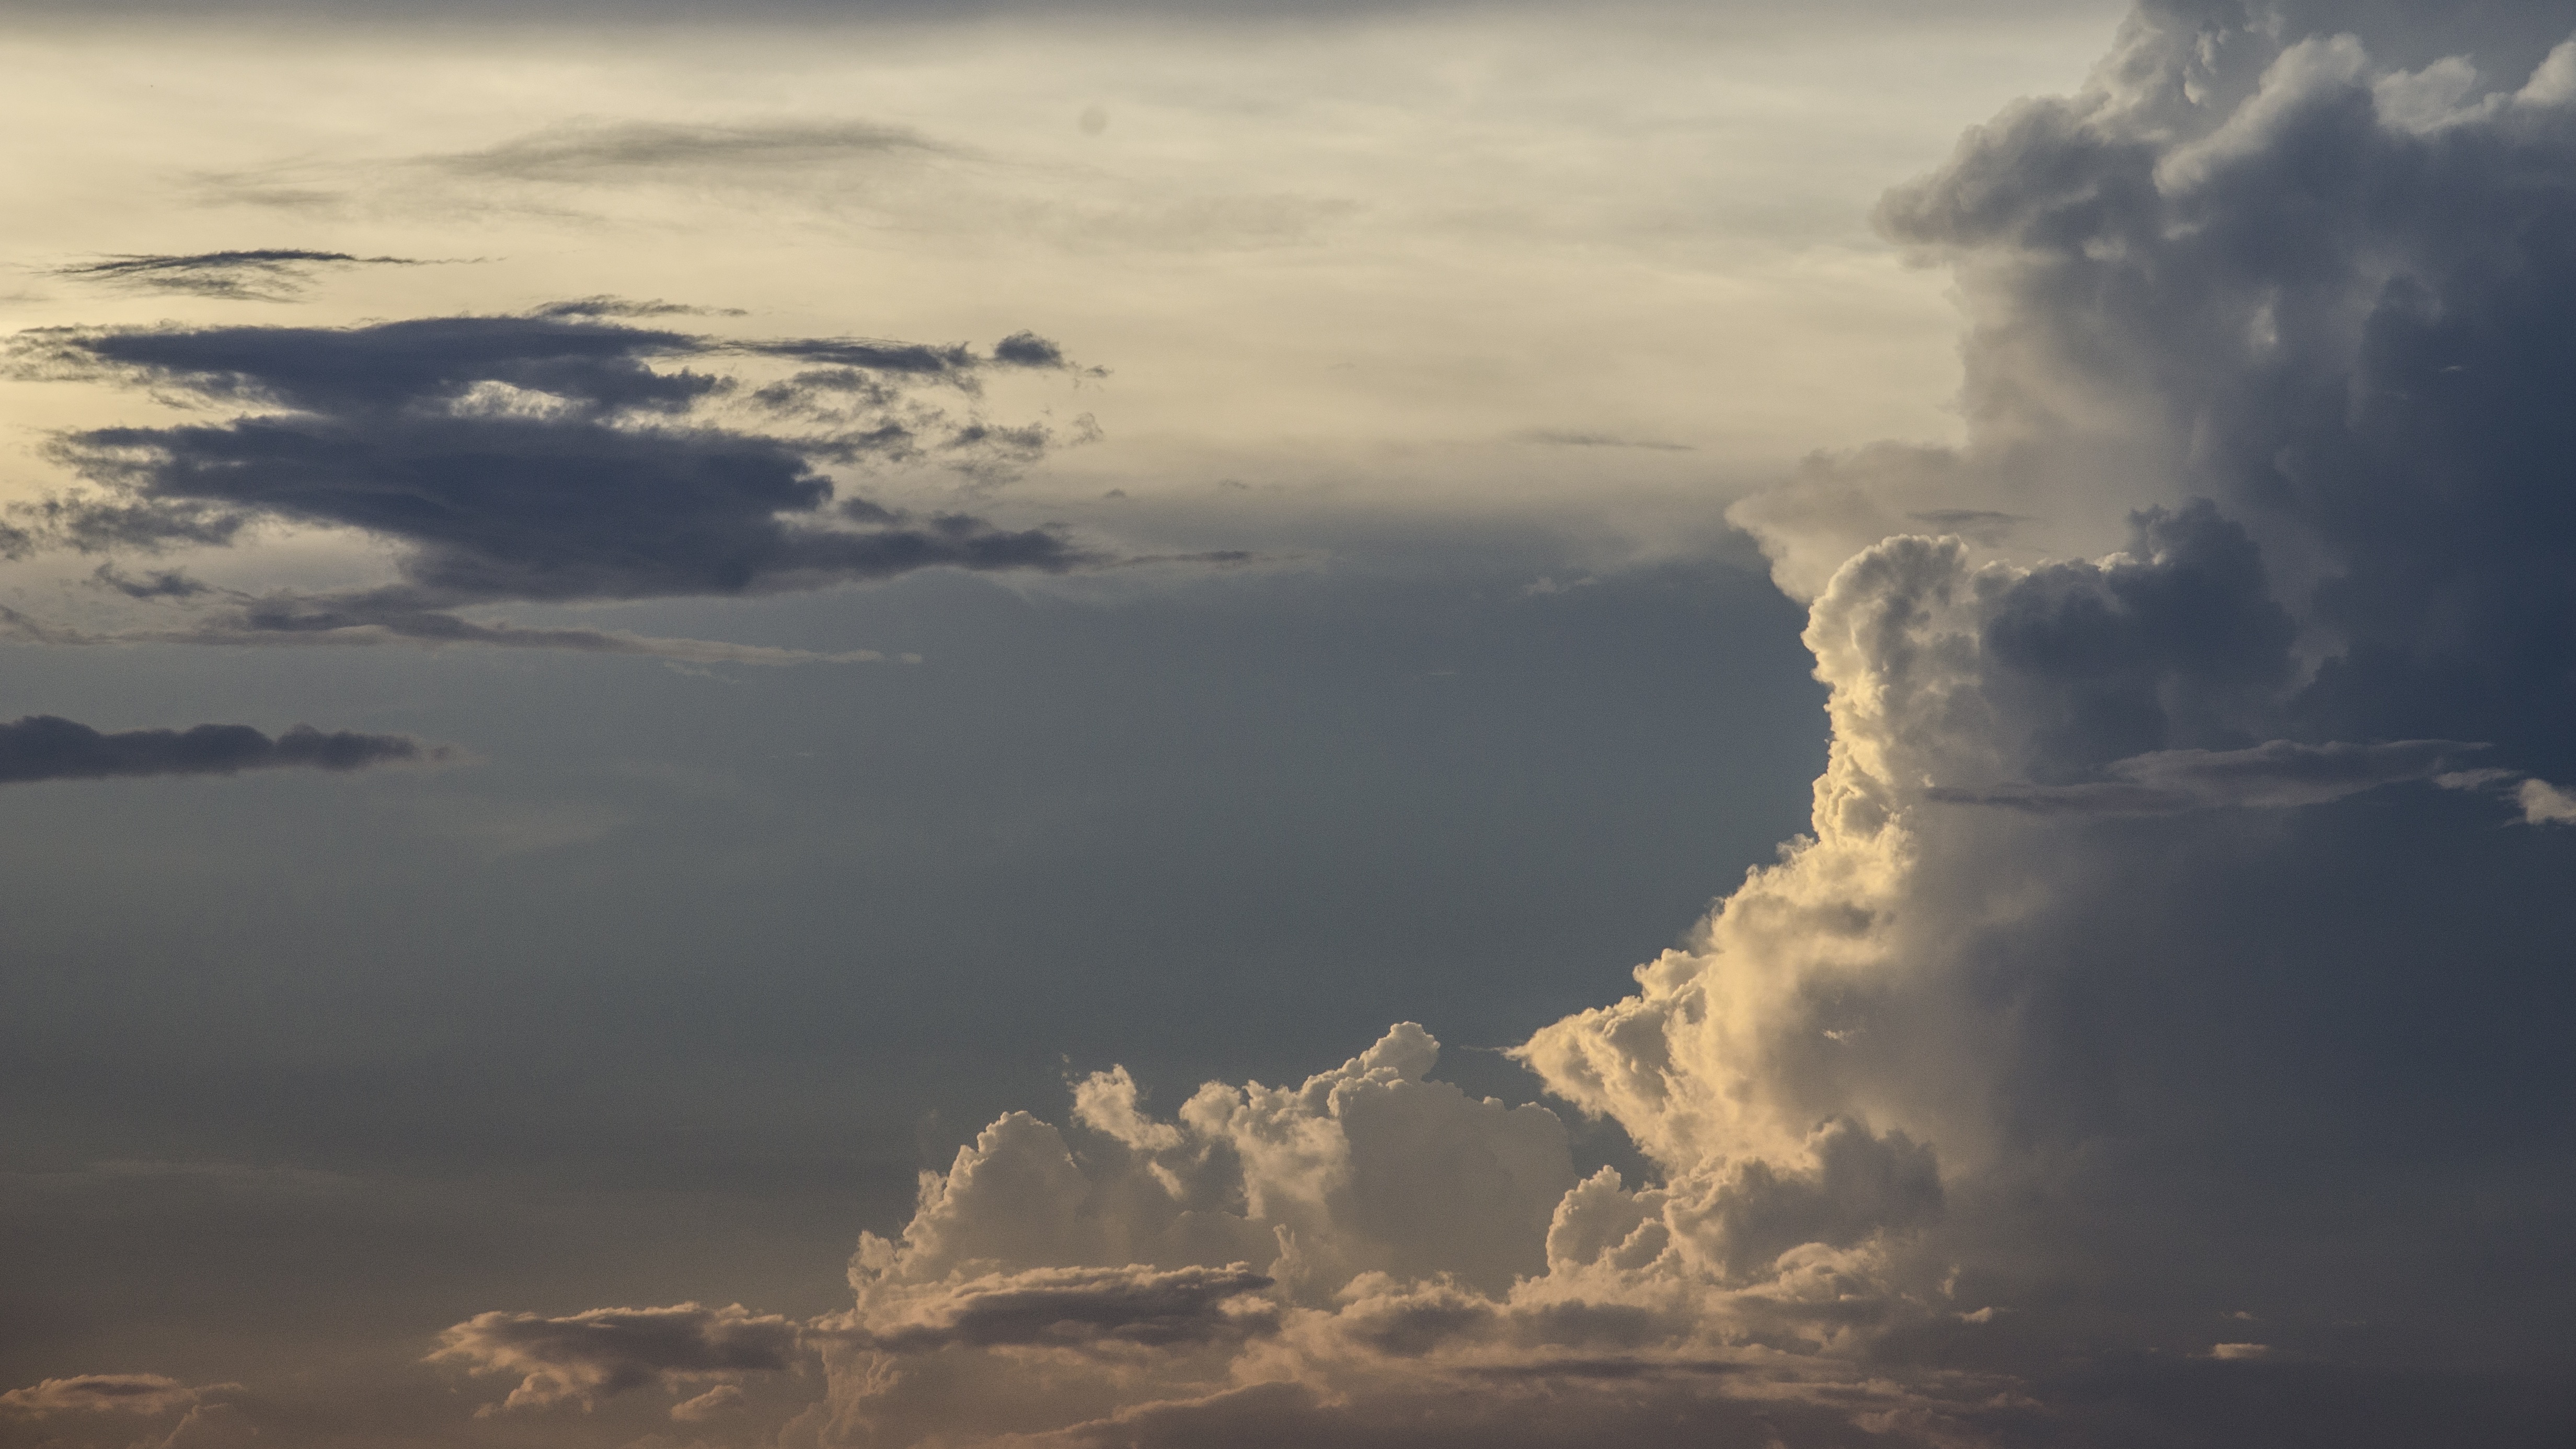
sea, horizon, mountain, cloud, sky, sunrise, sunset, sunlight, morning, dawn, atmosphere, dusk, environment, evening, weather, cumulus, afterglow, good morning, meteorological phenomenon, atmospheric phenomenon, atmosphere of earth